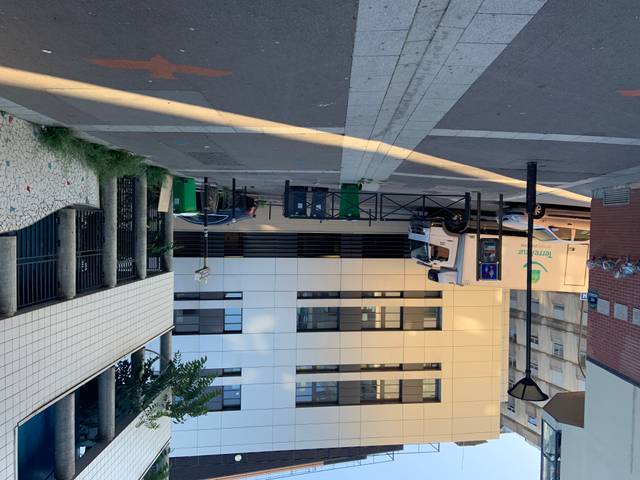
Region: France
Coordinates: 48.855, 2.408